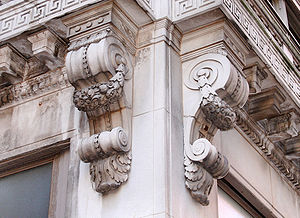
Konsol
Rigt dekoreret klassisk stenkonsol som bærer balkoner på en bygning i Indianapolis.
Konsol kaldes i arkitekturen et på en mur eller væg anbragt fremspring, hvis bestemmelse er at bære en hvælving eller søjle, en gesims eller balkon, en buste eller statue. Den kan være af sten, kaldet konsolsten eller kragsten, træ eller metal.